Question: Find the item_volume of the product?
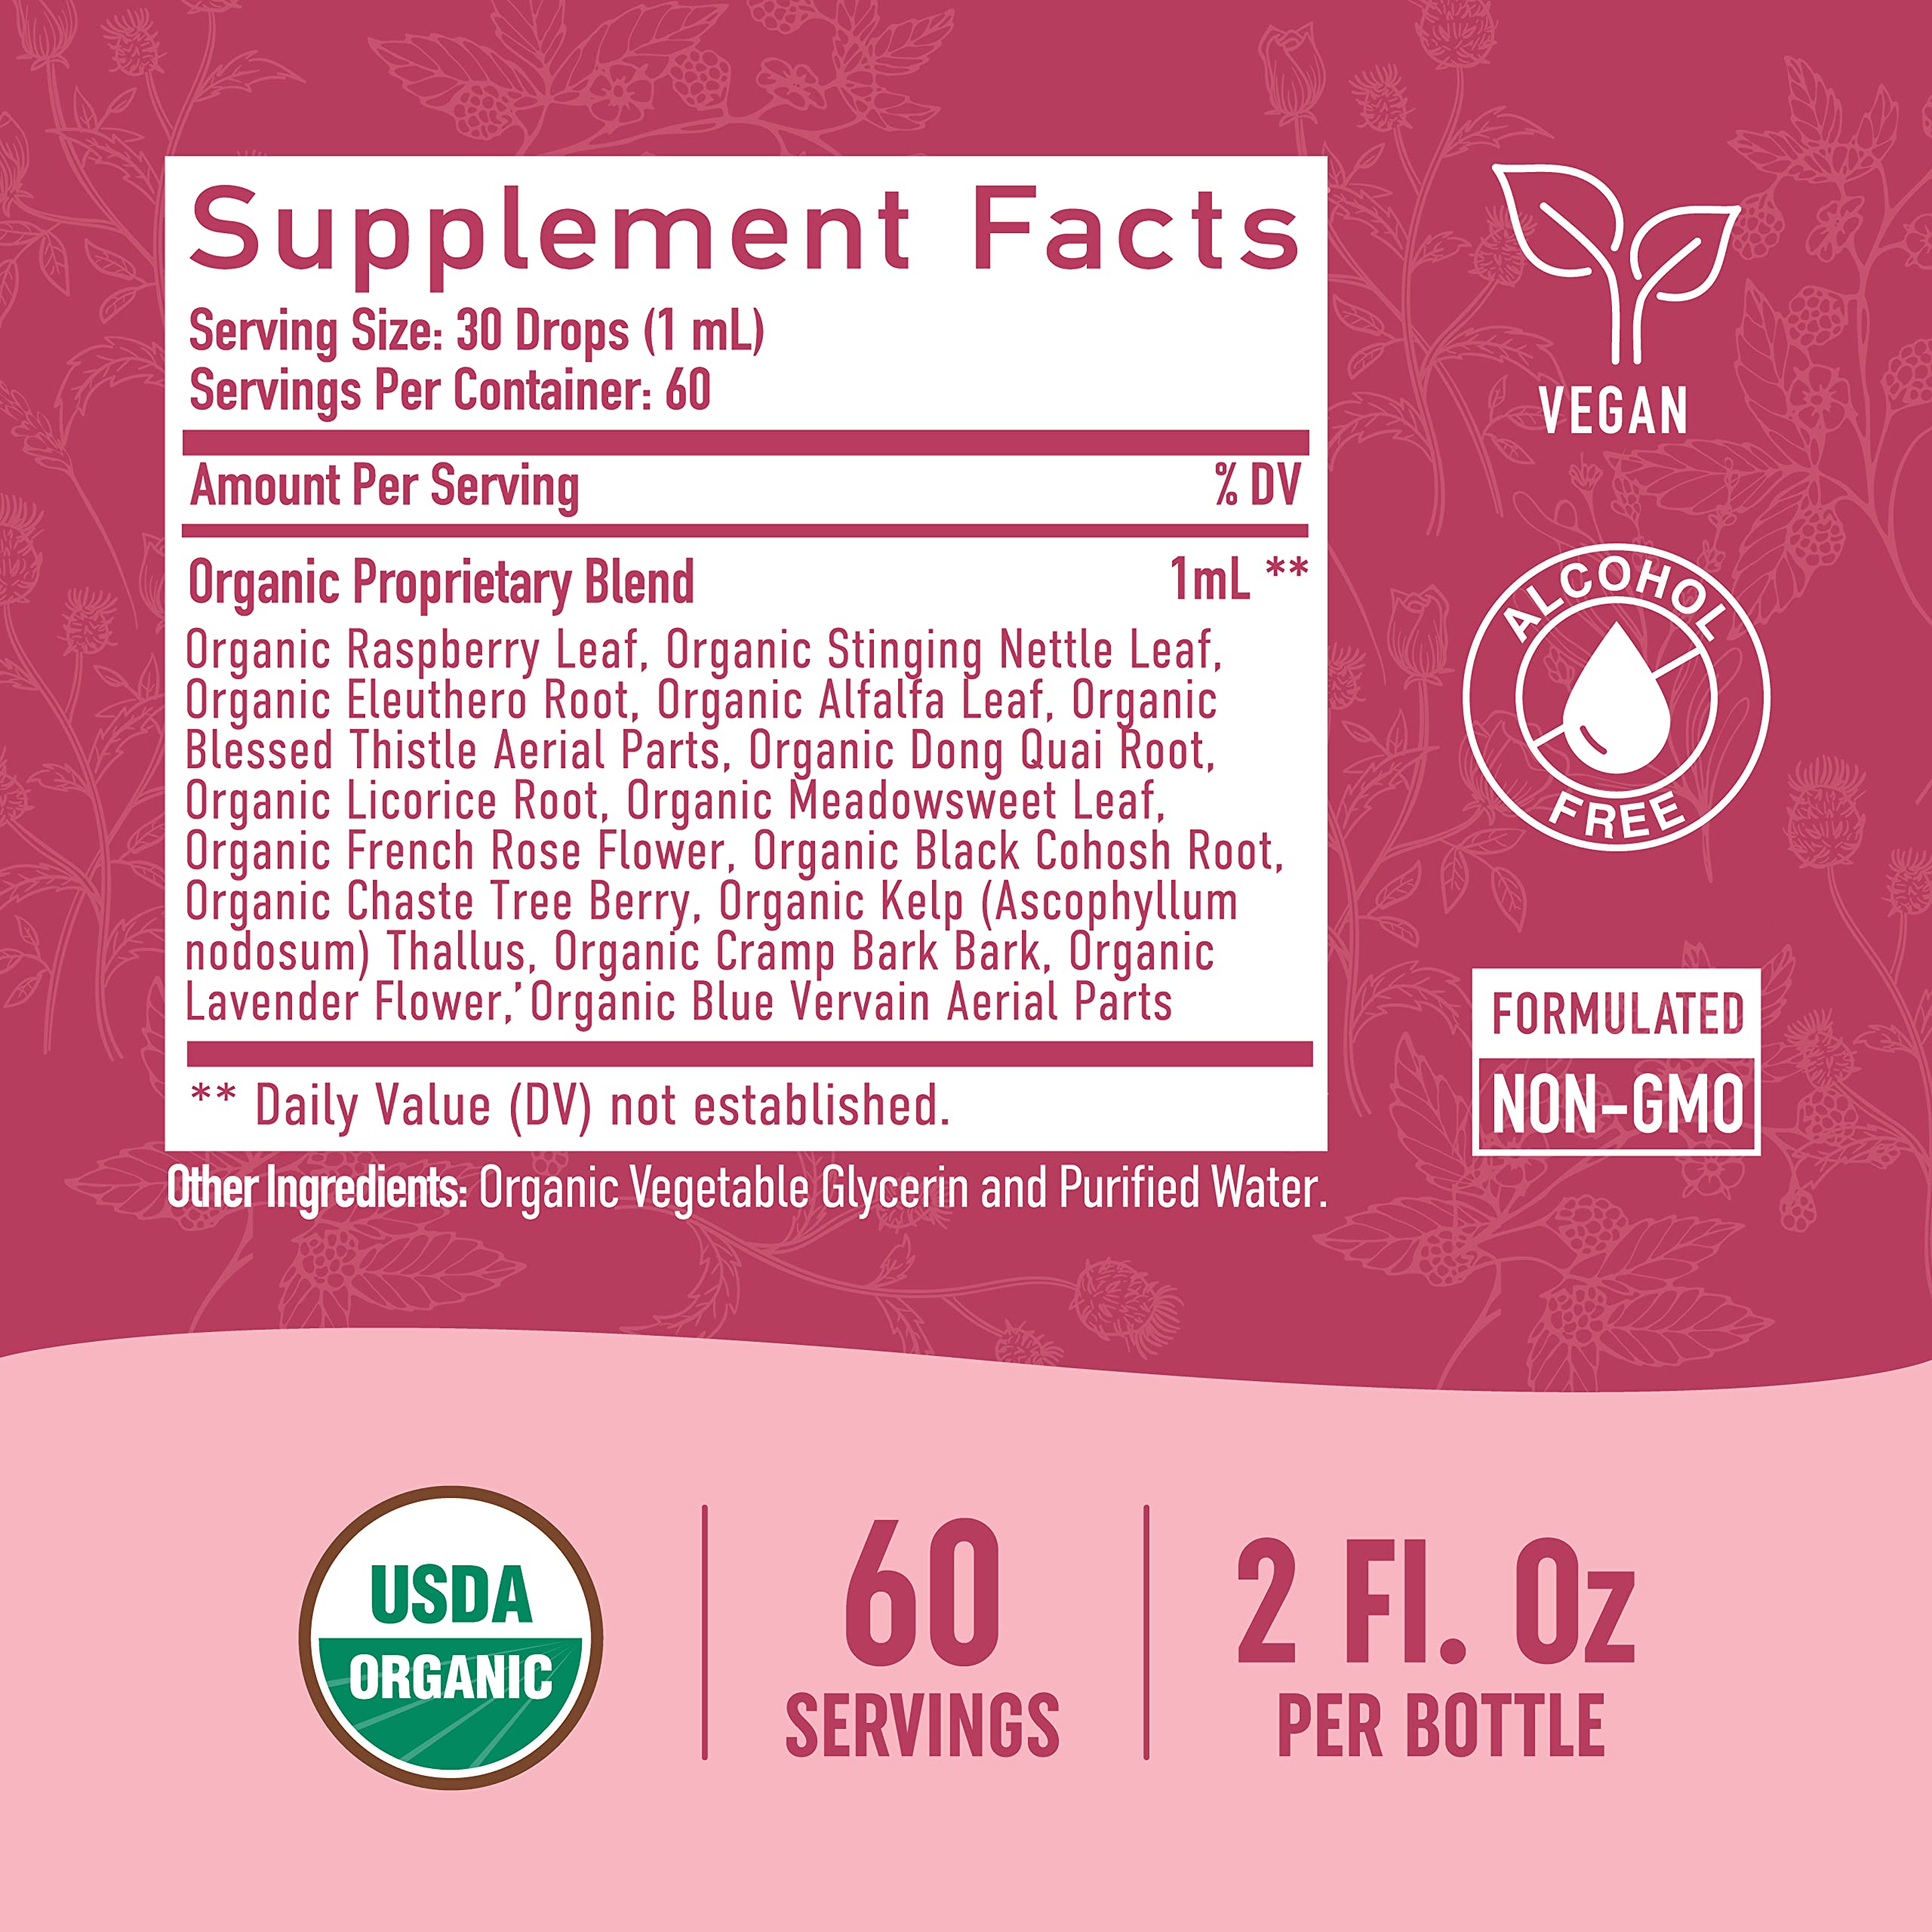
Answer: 2.0 fluid ounce